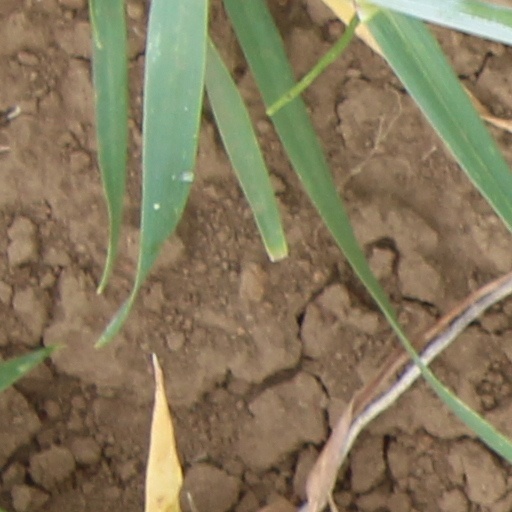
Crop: wheat